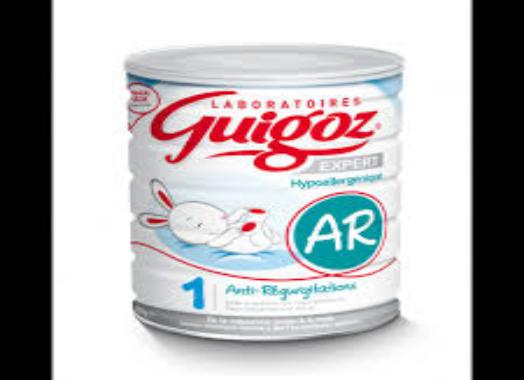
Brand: Guigoz
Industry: Food